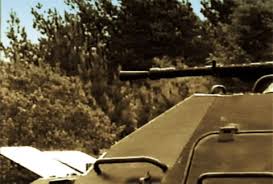
Label: BTR-80